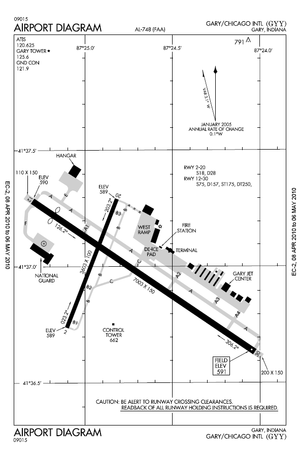
L'aéroport international de Gary/Chicago est un aéroport public situé au nord-ouest du centre-ville de Gary, une commune du comté de Lake, dans l'Indiana aux États-Unis, à une dizaine de kilomètres de la ville de Chicago. L'aéroport dessert la partie sud-est de l'agglomération de Chicago. Il est géré par l'autorité aéroportuaire de Gary/Chicago, la base sur laquelle a été signée le contrat de l'aéroport en 1995. L'aéroport international de Gary/Chicago a été un hub pour des lignes aériennes saisonnières de SkyValue de décembre 2006 à avril 2007.